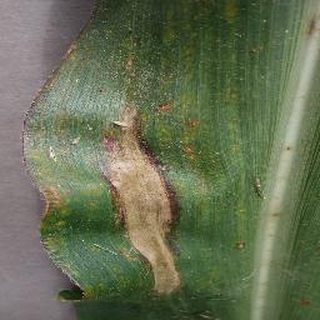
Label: corn_northern_leaf_blight